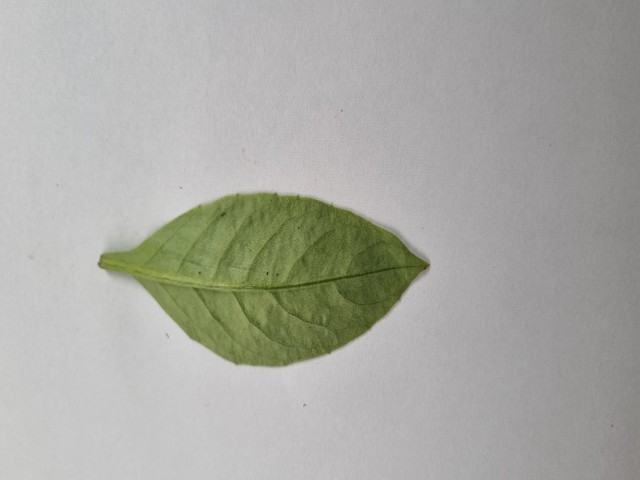
Plant: gainura